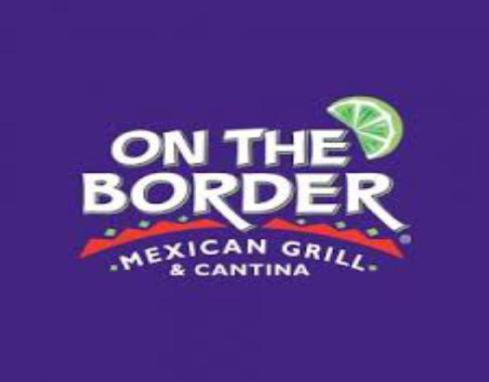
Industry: Food